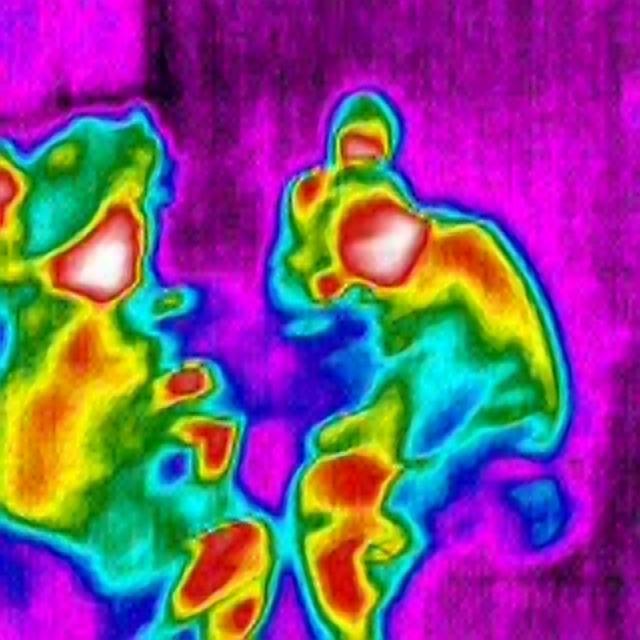
Detected objects:
label: person
label: person
label: person